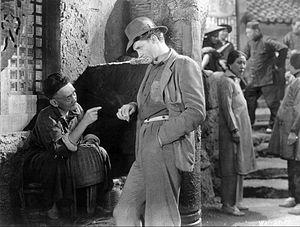
Charles Farrell est un acteur américain de l'ère du cinéma muet puis de la télévision. Farrell est particulièrement connu pour ses romances à l'écran avec l'actrice Janet Gaynor. Ils partagèrent l'affiche d'une douzaine de films dont L'Heure suprême, L'Ange de la rue et L'Isolé.
Hors du gouffre est un film américain réalisé par Raoul Walsh, sorti en 1931.